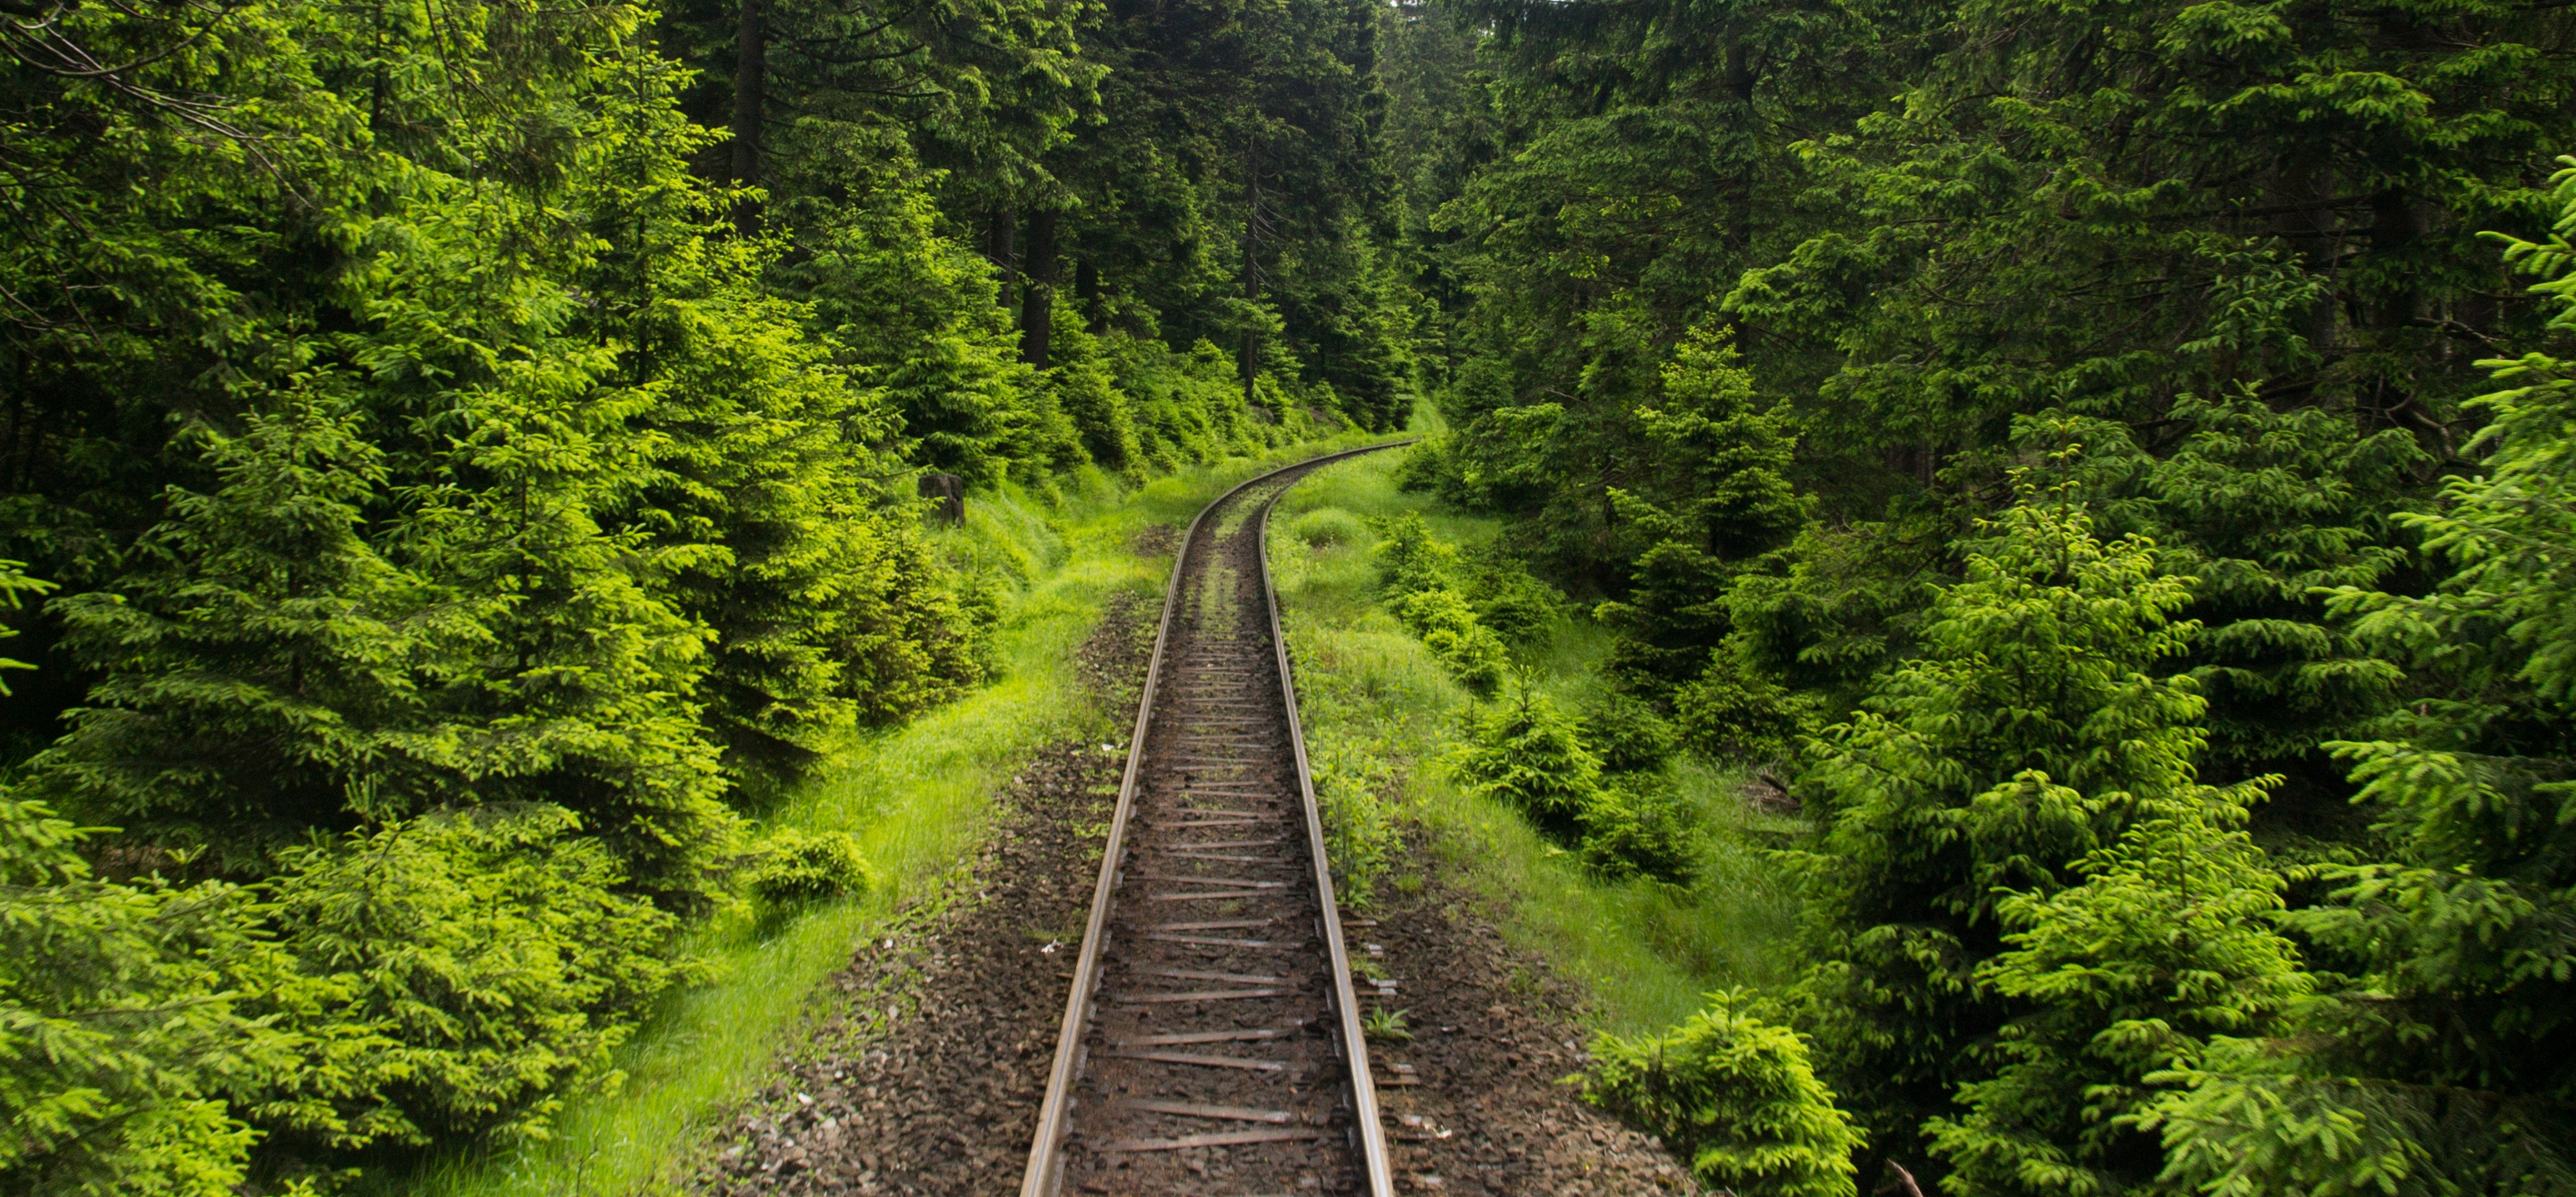
tree, forest, track, transport, green, jungle, vegetation, rainforest, woodland, habitat, rail transport, natural environment, rolling stock